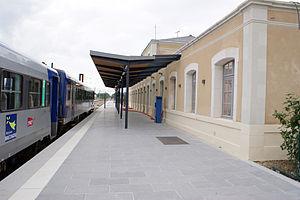
Gare de Châteaubriant, nouveau quai et nouvelle verrière.
La gare de Châteaubriant est une gare ferroviaire française, située sur le territoire de la commune de Châteaubriant, dans le département de la Loire-Atlantique, en région Pays de la Loire.